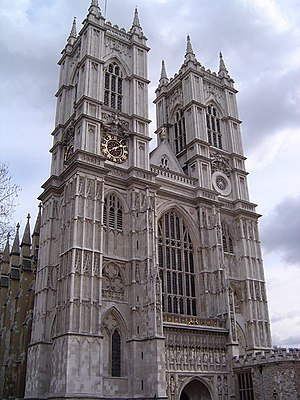
Westminster Abbey
Westminster Abbeys vestside
Westminster Abbey, eller som den hedder officielt The Collegiate Church of St. Peter, Westminster, er en hovedsagelig gotisk kirke på størrelse med en katedral. Den er bygget mellem 1045 og 1050. Kirken, der tidligere var klosterkirke, ligger bydelen Westminster i London og er det traditionelle kronings- og begravelsessted for de engelske monarker siden Vilhelm Erobreren.